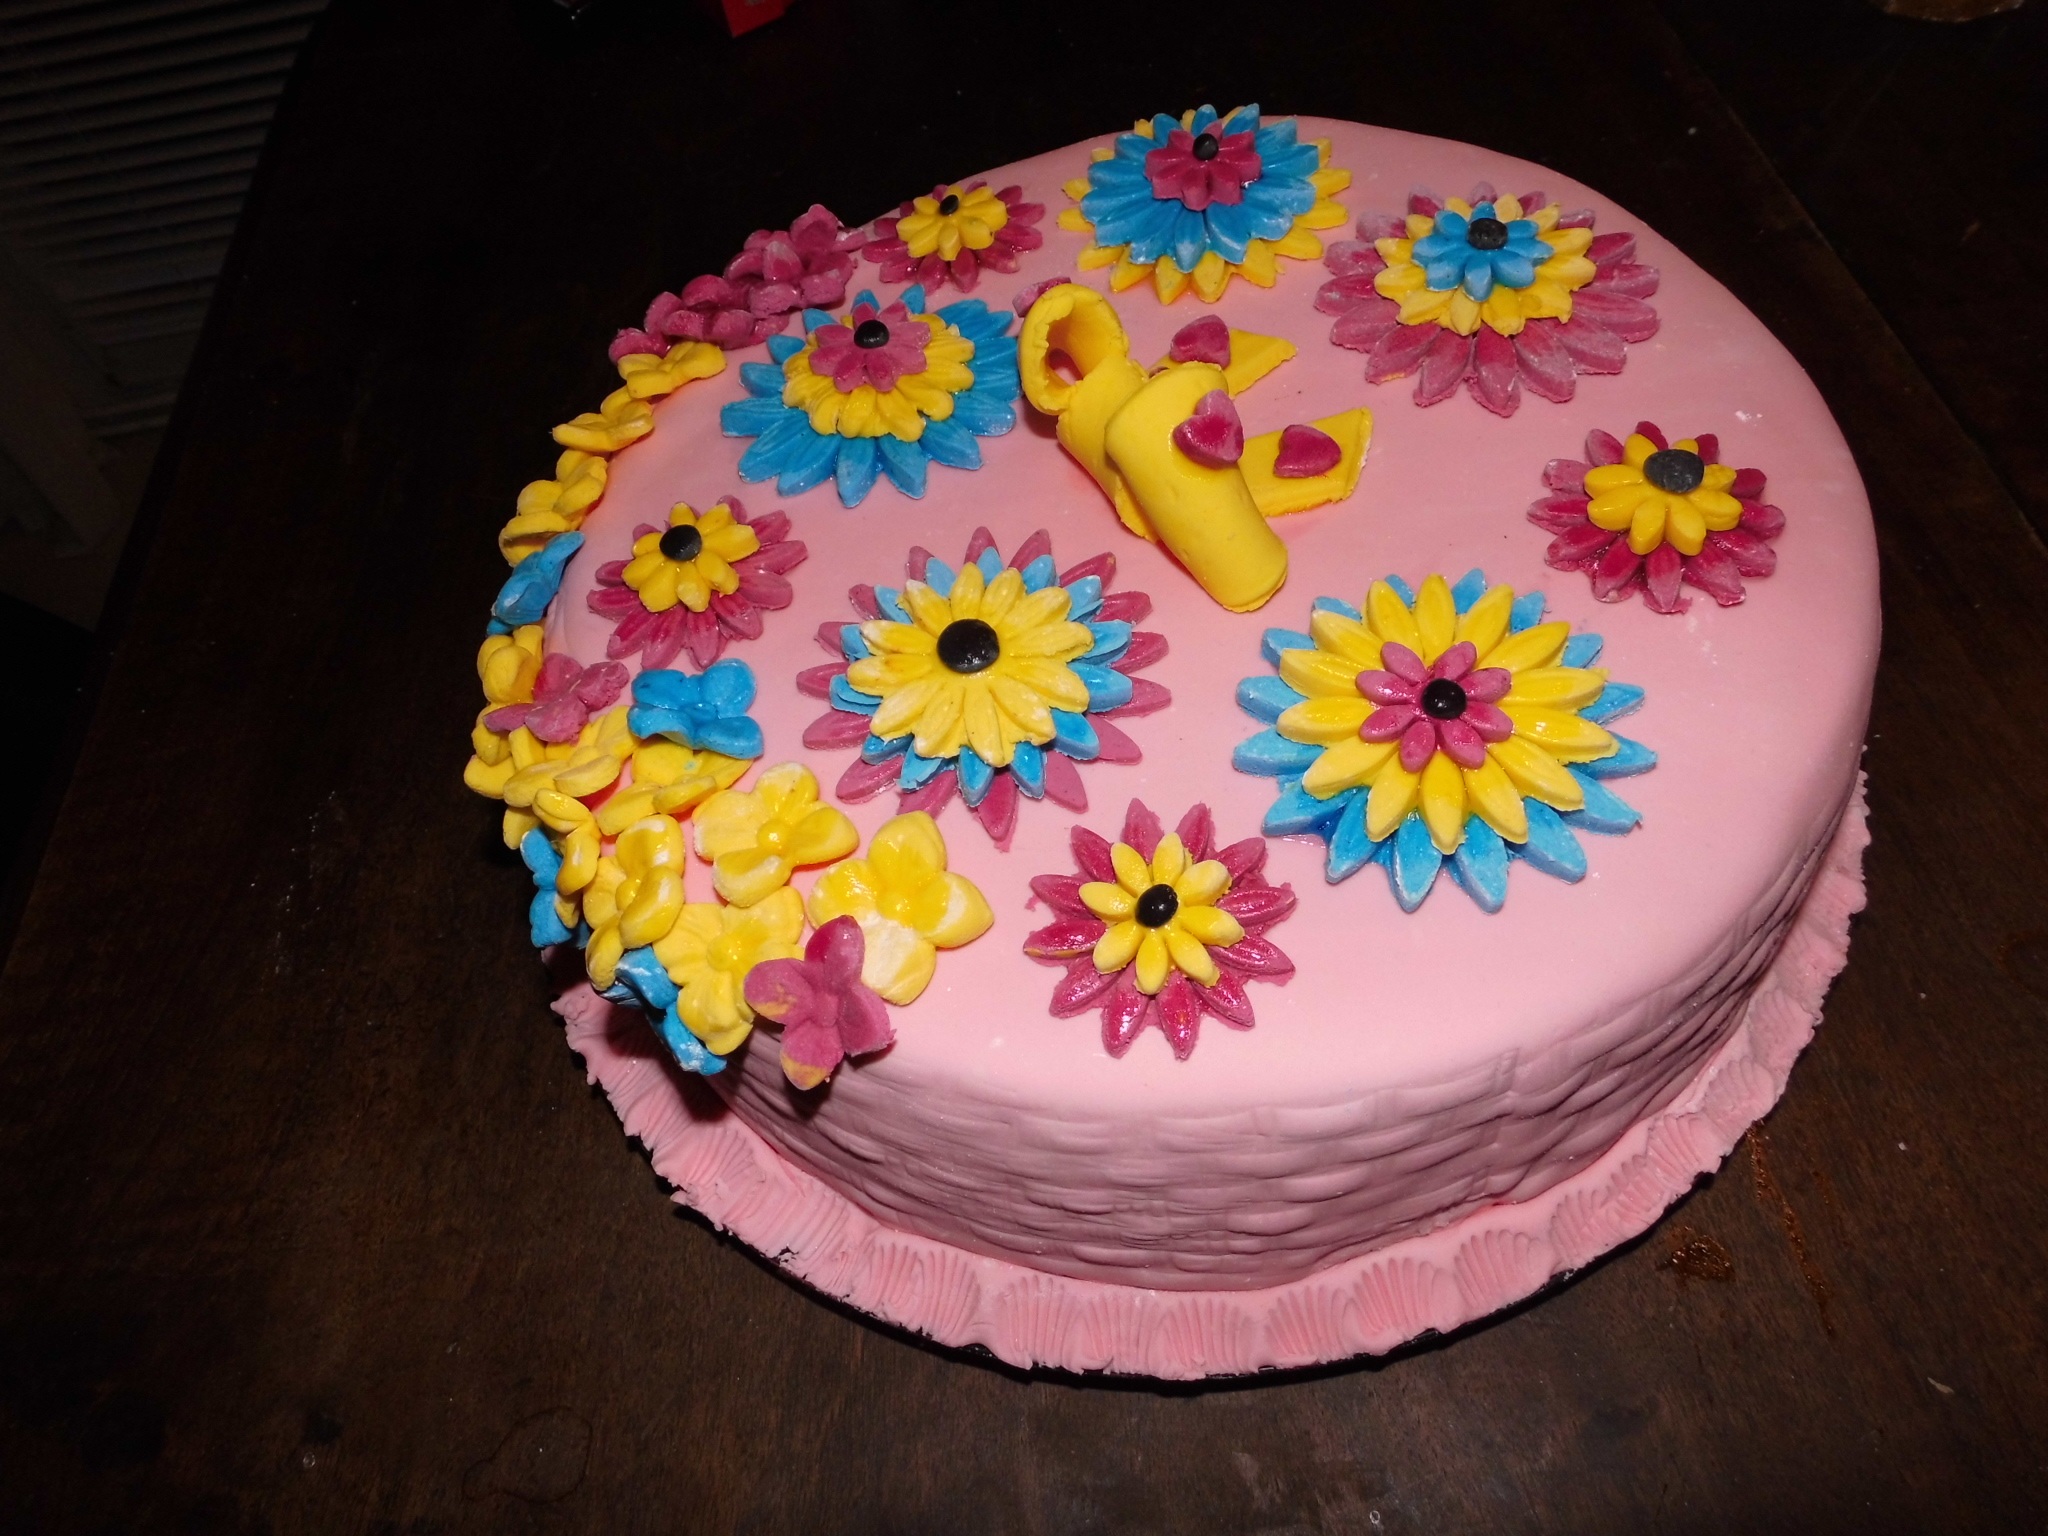
flower, petal, food, dessert, cuisine, cake, birthday cake, icing, fondant, baked goods, torte, sugar paste, buttercream, cake decorating